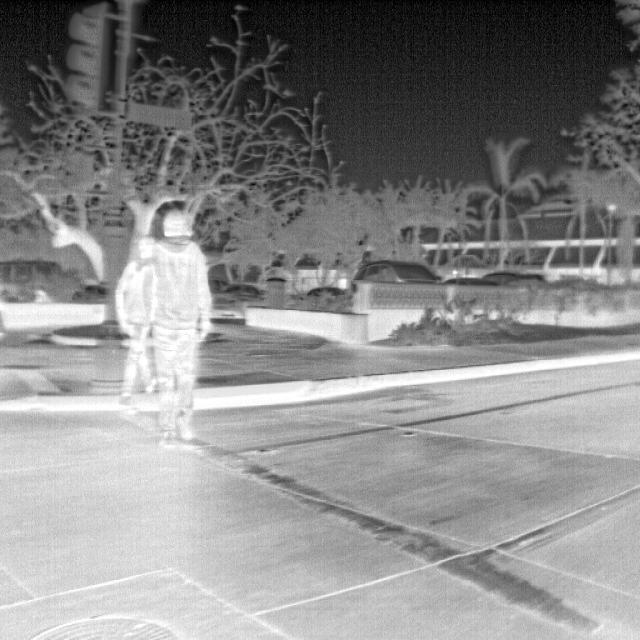
Detected objects:
label: person
label: person